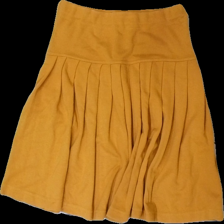
View: front
Type: Skirt
Category: Ladies
Brand: Filippa K
Colors: Yellow
Material: 56% acrylic 44% cotton
Cut: Regular
Season: All
Damage location: bottom right
Damage 2 location: top center
Damage 3 location: bottom left
Price range: <50
Recommended usage: Reuse
Description: gul kjol, lätt nopprig över hela